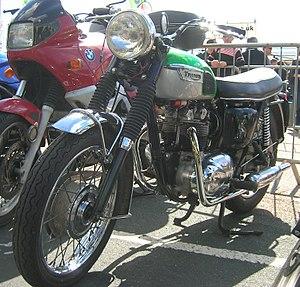
La Tiger 100 était une moto standard fabriquée pour la première fois par la société de motocyclistes britannique Triumph en 1939. Sa production cessa lorsque l'usine Triumph fut détruite durant les bombardements allemands de 1940 pendant la Seconde Guerre mondiale, mais elle repris en 1946. Plusieurs variantes furent fabriquées jusqu'en 1973.